Christian Sørum

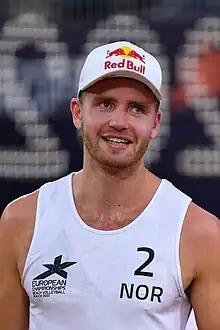
Sørum in 2022

Christian Sandlie Sørum (born 3 December 1995) is a Norwegian beach volleyball player. He won the gold medal at the 2020 Olympics in Tokyo.